No one is illegal

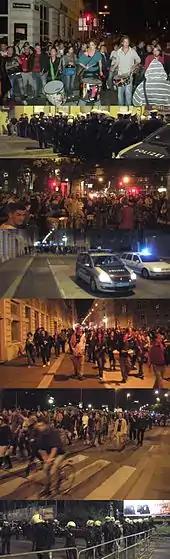
Demonstration against the jailing of 16 people during a training of "FC Sans Papiers." Vienna, 2010

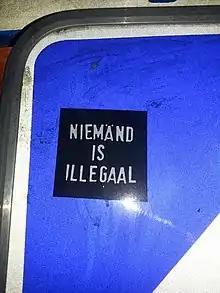
No one is illegal sticker in Dutch

No one is illegal is a loosely connected international network that advocates for refugees and migrants present in a country unlawfully. Activists in the network take initiatives in favor of undocumented migrants who stay in a country illegally and are at risk of deportation. The network has started a campaign and held rallies to bring wider attention to the situation of refugees. The campaign initially began in Germany as No Person Is Illegal (German: "Kein Mensch ist illegal" or "kmii") and has spread to other countries, including Canada and Belgium.